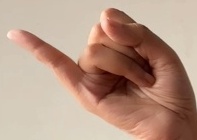
ASL sign: J